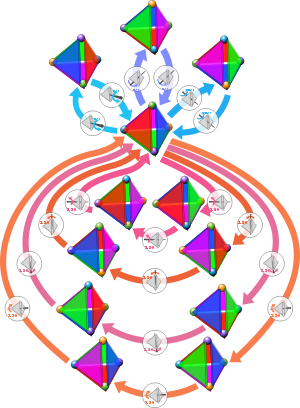
Le groupe de symétrie d'un objet est le groupe de toutes les isométries sous lesquelles cet objet est globalement invariant, l'opération de ce groupe étant la composition. C'est un sous-groupe du groupe euclidien, qui est le groupe des isométries de l'espace affine euclidien ambiant.